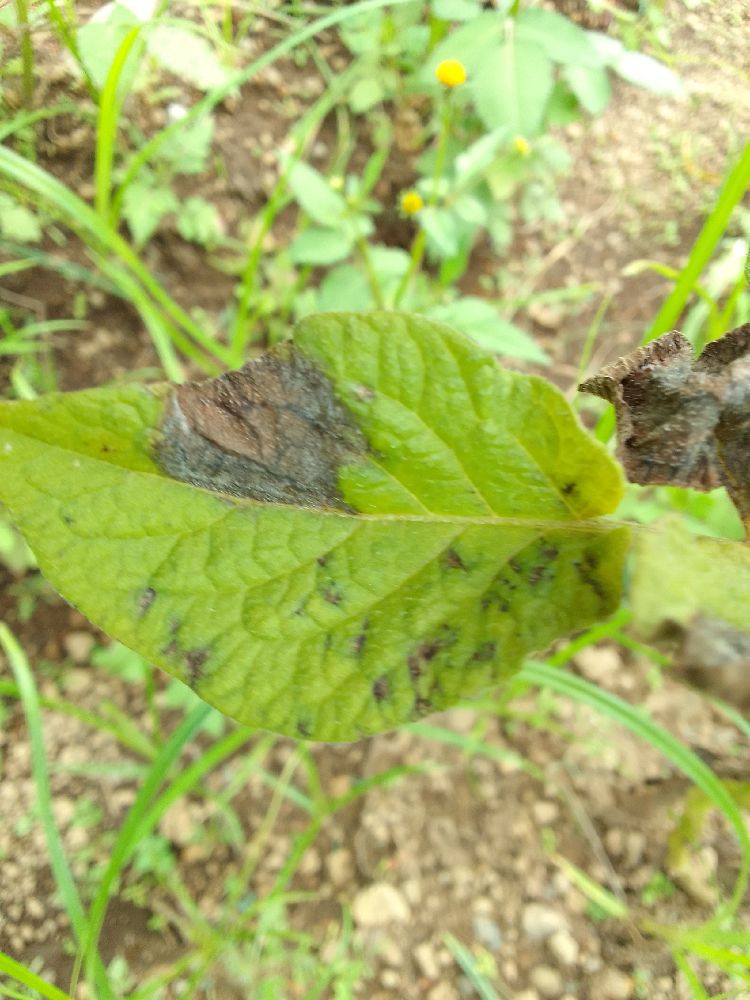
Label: Late blight